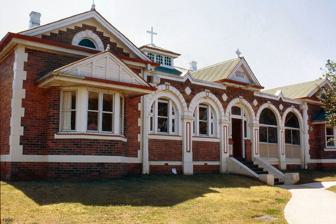
Building: Bishop's House, Toowoomba
Country: Australia
Year built: 1911
Historic site in Queensland, Australia Bishop's House, Toowoomba Bishop's House, 1996 Location 73 Margaret Street, East Toowoomba , Toowoomba , Toowoomba Region , Queensland , Australia Coordinates 27°33′42″S 151°57′53″E / 27.5618°S 151.9646°E / -27.5618; 151.9646 Design period 1900–1914 (early 20th century) Built 1910– c. 1911 – 1939– c. 1940 Architect Henry Marks Queensland Heritage Register Official name Bishop's House, Dalmally, Kilallah Type state heritage (landscape, built) Designated 21 October 1992 Reference no. 600845 Significant period 1910s, 1939– c. 1940 (fabric) 1910s, 1939 – late 20th century (historical) Significant components loggia/s, service wing, lead light/s, chimney/chimney stack, trees/plantings, garden/grounds, residential accommodation – main house, clerestory, fence/wall – perimeter Location of Bishop's House, Toowoomba in Queensland Show map of Queensland Bishop's House, Toowoomba (Australia) Show map of Australia Bishop's House is a heritage-listed villa at 73 Margaret Street, East Toowoomba , Toowoomba , Toowoomba Region , Queensland , Australia. It was designed by Henry Marks and built from 1910 to c. 1911 and from 1939 to c. 1940 . It is also known as Dalmally and Kilallah. It was added to the Queensland Heritage Register on 21 October 1992. History Bishop's House, designed by Henry Marks, was constructed in 1911 as the home of Toowoomba businessman, William Charles Peak. In 1939 the house was purchased by the Roman Catholic Church and became home to the Bishop of the recently created Toowoomba Diocese . Settlement of what was to become the Toowoomba area commenced at Drayton , now a suburb of Toowoomba, in the early 1840s. Thomas Alford opened a general store in the area in 1843. In the same year, residents of Drayton petitioned the Governor to form a township. A survey of the town was prepared in 1849. In laying out Drayton, Government Surveyor James Charles Burnett was instructed to mark out "suburban allotments for Garden and Agricultural purposes". The ideal site for what was known as the "Drayton Swamp Agricultural Reserve", later to become Toowoomba, was an area approximately three to four miles northeast of Drayton where two swampy creeks joined to form the headwaters of Gowrie Creek. The Agricultural Reserve included 12 allotments bounded by the left bank of the west swamp, and the present Bridge, West and Stephen streets. Six of the 12 "Swamp allotments" were first offered at auction in November 1849, however some were not sold until 1853. By late 1857, the name "Toowoomba" had gradually taken over from "The Swamp", as the town continued to expand. At the time of its incorporation into a municipality in November 1860, Toowoomba had well outgrown Drayton. Toowoomba continued to develop as the service centre for the upper Darling Downs . It became the urban home of many pastoralists and businessman during the early twentieth century. One of the many people who constructed houses during this period of expansion was William Charles Peak, born in Drayton in 1867 as the eldest son of a local councillor WJ Peak. In 1881 William Peak entered the company of Wilcox Bros, general merchants of Toowoomba and within fifteen years was the owner. He took an interest in the development of Toowoomba and held many positions in local industry and development including President of the local Chamber of Commerce (1914–15); Chairman of the Toowoomba Permanent Society; as well as being the instigator of the Greenmount Dairy Factory Co Ltd, who established one of the first cheese factories in the state. He was involved with the foundation of the Anderson Malting Company, the Darling Downs Building Society; the Toowoomba Steam Laundry and the Security Trust Company. Peak's other local involvements included the Royal Agricultural Society; the local Cricket Union and the Traders' Association. Today, two memorials to Peak are found in Toowoomba, one at the Toowoomba showground and another in Queen's Park where a drinking fountain is named in his honour. In about 1910 as a reflection of his importance in the local community, WC Peak commissioned local architect Henry J Marks to design a house, initially known as Kilallah, for the Peak family at the corner of Lindsay and Margaret Streets, Toowoomba, adjacent to Queen's Park. Henry Marks was a member of a prominent Toowoomba architectural family. James Marks, Henry's father, arrived in Queensland from England in 1866 and practised as an architect and builder in Dalby before starting his successful family practice in Toowoomba in the 1870s which remained active until 1962. Henry joined his father in practice in 1892 when the business became known as James Marks and Son. Henry Marks was an innovative and creative architect, who invented and patented several products including pot-bellied ventilation flues and chimney shafts, windows and a walling system. He employed his inventions on many of his buildings and this helps to identify the buildings for which he was responsible. Several of these innovations are found at Kilallah, now known as the Bishop's House, including window openings and chimney stacks. Marks designed windows which allowed maximum opening capacity and also directed airflow around the opening. The windows designed for the end bays of the Bishop's House were extendable casements. Also on the house were several of Marks' patented design for "Improved Chimney Top and Ventilator" introducing a rounded base to the shaft of the chimney top directing air flow and with a V-shaped catchment plate and run-off for rainwater. The planning of the Bishop's House reflects Marks' concern with air flow and natural lighting; a large ventilated roof light over the intersection of the entrance hall and the transverse corridor terminated at the east and west ends of the building with semi-open octagonal bays. In her thesis on the Marks family architectural practice in Toowoomba, Morag Papi, describes the building as "one of the best examples of Harry Mark's work". Certainly the sophistication of the detailing, the composition of the exterior and regard to environmental issues suggest that this is a well considered building. His other numerous Toowoomba buildings include the halls at both St Luke's and St James' Churches (St James hall is known as the James Taylor Memorial Institute) St Mary's Christian Brothers building; Holy Name Convent; buildings at the General Hospital; White Horse Hotel; Union Bank and City Chambers. The Peak family remained at Kilallah for only a few years when the house was purchased by a Mr Horrigan who sold it to the Fletcher family. The house was then rented out to a number of people until its purchase by the Roman Catholic Church of Toowoomba as a Bishop's residence in 1939. The Catholic Church was established in Toowoomba in the early 1860s when a pastor was appointed. Robert Dunne , later Archbishop of Brisbane , was appointed as a parish priest in Toowoomba in 1868. The Roman Catholic Church in Queensland developed with the population increases and by 1928 Archbishop James Duhig announced that two new dioceses, Toowoomba and Townsville were to be created, raising the number of diocese to four, alongside Brisbane and Rockhampton . The first Bishop appointed to Toowoomba was James Byrne , born in Ireland in 1840 and educated at St Patrick's College , Thurles , County Tipperary . Byrne was ordained by the Archbishop of Cashel on 21 July 1896 and volunteered to work in the Archdiocese of Brisbane. After work in Brisbane for many years he was appointed Domestic Prelate in 1923 and then was appointed as the Bishop of Toowoomba in 1929. St Patrick's Church in Toowoomba, constructed in 1883–89 to a design by James Marks, was consecrated as a cathedral on 1 September 1929. The residence originally used by James Byrne was the brick presbytery alongside St Patrick's Cathedral, constructed in 1927 for a parish priest before the archdiocese was formed, to a design by Jack Donoghue. This was deemed too small to house both the bishop, parish priests and administrators of the growing parish and therefore a dedicated residence for the bishop was found in "Unara" in 1939. Previously, Unara was the residence of Sir Littleton Groom , Member of the Australian House of Representatives for the Darling Downs and was leased from Lady Groom by the Diocese for one year with the option of purchase at the end of this time. However, because the location of Unara, near the eastern boundary of the Diocese, was considered inconvenient the purchase option was not exercised. Instead the Diocese bought WC Peak's 1911 residence, then known as "Dalmally", along with a timber house on property adjoining the main house on Lindsay Street. The house was called Dalmally by a lessee, Captain Serisier, in remembrance of a village in Scotland. To facilitate the use of the house as a Bishop's residence extensive internal alterations and some external renovations were carried out to a design by local architects, Messrs Hodgen and Hodgen , a partnership of William Hodgen Jnr and his son. Hodgen was born in Toowoomba where he did an apprenticeship in the building trade before joining the Queensland Colonial Architect's Office as a cadet in 1886. He then travelled to London to broaden his professional experience and returned to Queensland in 1896 and began private practice in Toowoomba in February 1897 where he remained until his death in 1943. The alterations designed by Hodgen for the Bishop's House, as it became known after its purchase by the Roman Catholic Church, were principally internal. Pressed metal ceilings by Wunderlich used in most of the rooms were retained along with the general floor plan of the building. Changes introduced included forming an entrance vestibule on the front loggia/verandah; alterations of the semi-octagonal end bays with the removal and bricking up of several sash windows; a room was planned as a chapel; a bathroom was added to the eastern end of the house in an extension designed for that purpose and some internal rearrangement of existing walls and doors was carried out to facilitate access to this extension. External signage, "BISHOP'S HOUSE" was added to the pediment above the entrance doors and sections of the front verandah/loggia were enclosed with glazing. Internally almost every room of the house was wall-papered to the picture rail. Alterations to the grounds around the house included the demolition of the stables and replacement with a skillion roofed garage and construction of new entrance gates off Lindsay Street for motor-car access. A timber and concrete laundry was erected to the northwest of the house. The various Bishops of Toowoomba remained at Bishop's House until recently, when another residence was constructed to the rear, northeast side of the building. Bishop's House has been refurnished as offices for the diocesan administration and the Catholic Education Office. Description Bishop's House, located opposite Queen's Park on the corner of Lindsay Street fronting Margaret Street to the south, is a single-storeyed masonry building with rendered quoining and detailing. The building has a corrugated iron roof with projecting gables , a central clerestory surmounted by a cross, and three HJ Marks patented pot bellied chimney stacks. The symmetrical south elevation has a central enclosed loggia consisting of five arches with rendered voussoirs , keystones and columns , supporting a parapet wall surmounted by two small triangular projections either side of a central gable with the name BISHOP'S HOUSE in raised lettering. The loggia is flanked by projecting bays at either end, and is enclosed with arched sash window units and masonry panels on the western side, and sliding aluminium window units on the eastern side of the entry. The central entry has steps leading to a timber door with leadlight panel insert, sidelights and fanlight depicting a crest. The projecting bays have sash windows, but evidence of the original HJ Marks patented extendable casement windows is visible. The bays are surmounted by projecting boarded gables, above which are semi-circular windows with rendered voussoirs in the gable to the roof. The north elevation has an enclosed verandah with an accommodation wing attached at the northwest corner, which consists of a masonry section with a timber framed and fibrous cement clad addition with concrete stumps. The verandah is enclosed with vertically jointed boarding to sill height and multi-paned sliding timber windows with fixed green glass panels above. The east and west ends have a projecting five-sided bay room with masonry to sill height and extendable casement windows above. These windows have been replaced by aluminium sliding windows on the west bay. A small brick addition with a parapet wall and sash window has been constructed on the southern side of the east bay room. Internally, the building has plastered walls with wide east–west and north–south halls which intersect below a central clerestory. Principal rooms open to the south enclosed loggia, with French doors and an arched sash window with rendered voussoirs. However, the original loggia wall to the west of the entry has been removed to create one large office into the loggia space. Secondary rooms open to the north enclosed verandah which is lined with fibrous cement and has a sash window painted to imitate stained glass opening from the former chapel. A large arched doorway containing a timber door with leadlight sidelights and fanlight opens to the rear of the central hall. The foyer has timber wall panelling, and throughout the building many of the doors, architraves and skirtings have an obscure grained finish. Ceilings are pressed metal of various designs, most of the doors and windows have patterned glass panels, and fireplace surrounds are of narrow face brick. At either end of the east–west hall are panelled timber doors with leadlight panel insert, sidelights and fanlight. The east bay room has coloured glass door and windows, and a partition wall has been constructed to create a hall leading to the south addition. The northwest accommodation wing contains an office and kitchen in the masonry section, with a bedroom and bathroom in the fibrous cement section. The masonry section has rendered walls with boarded ceilings, and the addition has timber framed fibrous cement walls and ceiling. The site has a low brick fence along the south and west boundaries, with driveway access at the southeast and to the northwest of the building. A metal front gate is located at the corner of Lindsay and Margaret Streets, with a path leading to the main entrance. The grounds contain substantial mature trees to the south and southwest, with a bitumen carpark to the southeast and carports to the northwest. The site also contains the Marian Community Centre, a single-storeyed masonry building to the northwest, and a two-storeyed masonry residence for the Bishop to the northeast of the building. Heritage listing Bishop's House was listed on the Queensland Heritage Register on 21 October 1992 having satisfied the following criteria. The place is important in demonstrating the evolution or pattern of Queensland's history. Constructed in 1911, Bishop's House is a substantial brick house which demonstrates the growth of this area of Toowoomba during the 1910s, a period of commercial and social expansion for the town following closer settlement. The building's use by the Roman Catholic Church illustrates the development of the church in Queensland, in particular internal growth which saw the establishment of another two dioceses in 1929. The place is important in demonstrating the principal characteristics of a particular class of cultural places. The building is a very good example of the work of architect Henry Marks, combining much of his innovative detailing with a general concern for ventilation and natural lighting. The place is important because of its aesthetic significance. Bishop's House, together with its mature plantings, makes a significant aesthetic contribution to the Margaret Street streetscape and Toowoomba townscape. The form and fabric of the building illustrate a creative and skilled design approach, and the detailing of the materials and finishes reflects a fine quality of workmanship. The place is important in demonstrating a high degree of creative or technical achievement at a particular period. The use of the extendable casement window and pot-bellied chimney stacks, as patented designs, are important in demonstrating a high degree of technical achievement by the architect Henry Marks during the early twentieth century. The place has a strong or special association with a particular community or cultural group for social, cultural or spiritual reasons. The building is important to members of the Roman Catholic community in Toowoomba as the home of the Bishop of their Diocese for many years. The place has a special association with the life or work of a particular person, group or organisation of importance in Queensland's history. The building is associated with Henry Marks, a prominent and prolific local architect; with WC Peak an important early Toowoomba businessman for whom it was constructed, and with the hierarchy of the Roman Catholic Church in Toowoomba who have owned the building as their principal residence since 1939. References